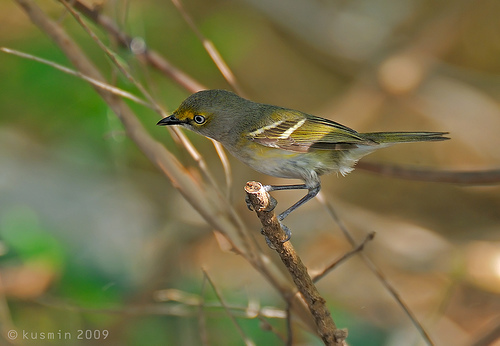
a light-eyed bird with a slender beak, with two white stripes on its wings.
small bird with yellow wings and white wingbars, green tail and small black beak.
this is a very small, thin bird, with bright colors on his back, and long thin legs.
this small gray and green bird has two-tone light and dark green wings with two white wing bands.
this little bird has a gray body, green wing, and white wingbars.
it's head, which has a yellow stripe from the bill across the eye, is the same size as it's body.
this bird has wings that are grey and yellow and has a white bellya very small bird with gray color and yellow color mingled in.
a small bird with yellow to green wings with some white wingbars and a grey head.
a small bird with a short, pointed beak and grey head.
Species: White Eyed Vireo